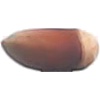
Label: Hazelnut 1